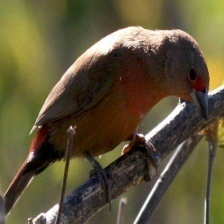
Species: AFRICAN FIREFINCH
Scientific name: LAGONOSTICTA RUBRICATA
ImageNet parent category: house_finch